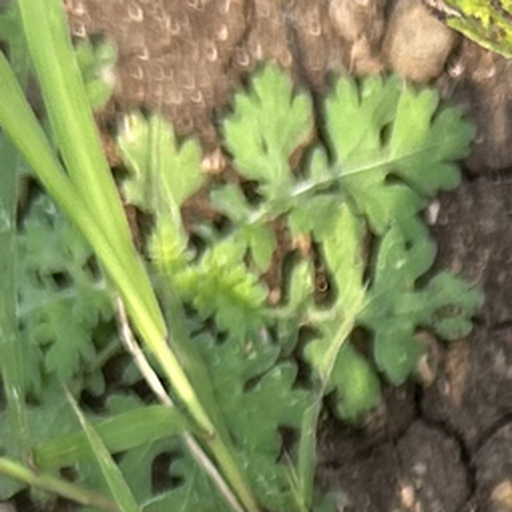
Weed species: Gajar_gavat_(Parthenium hysterophorus)